Nudie Cohn

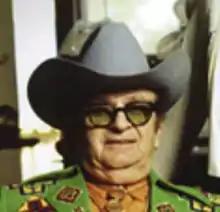
Cohn in 1969.

Nuta Kotlyarenko (December 15, 1902 – May 9, 1984), known professionally as Nudie Cohn, was a Ukrainian-American tailor who designed decorative rhinestone-covered suits, known popularly as "Nudie Suits", and other elaborate outfits for some of the most famous celebrities of his era. He also became famous for his outrageous customized automobiles.